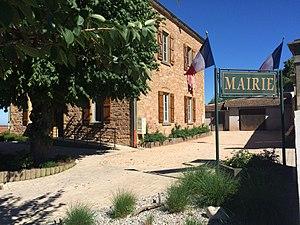
Mairie d'Arcinges
Arcinges est une commune française située dans le département de la Loire en région Auvergne-Rhône-Alpes.